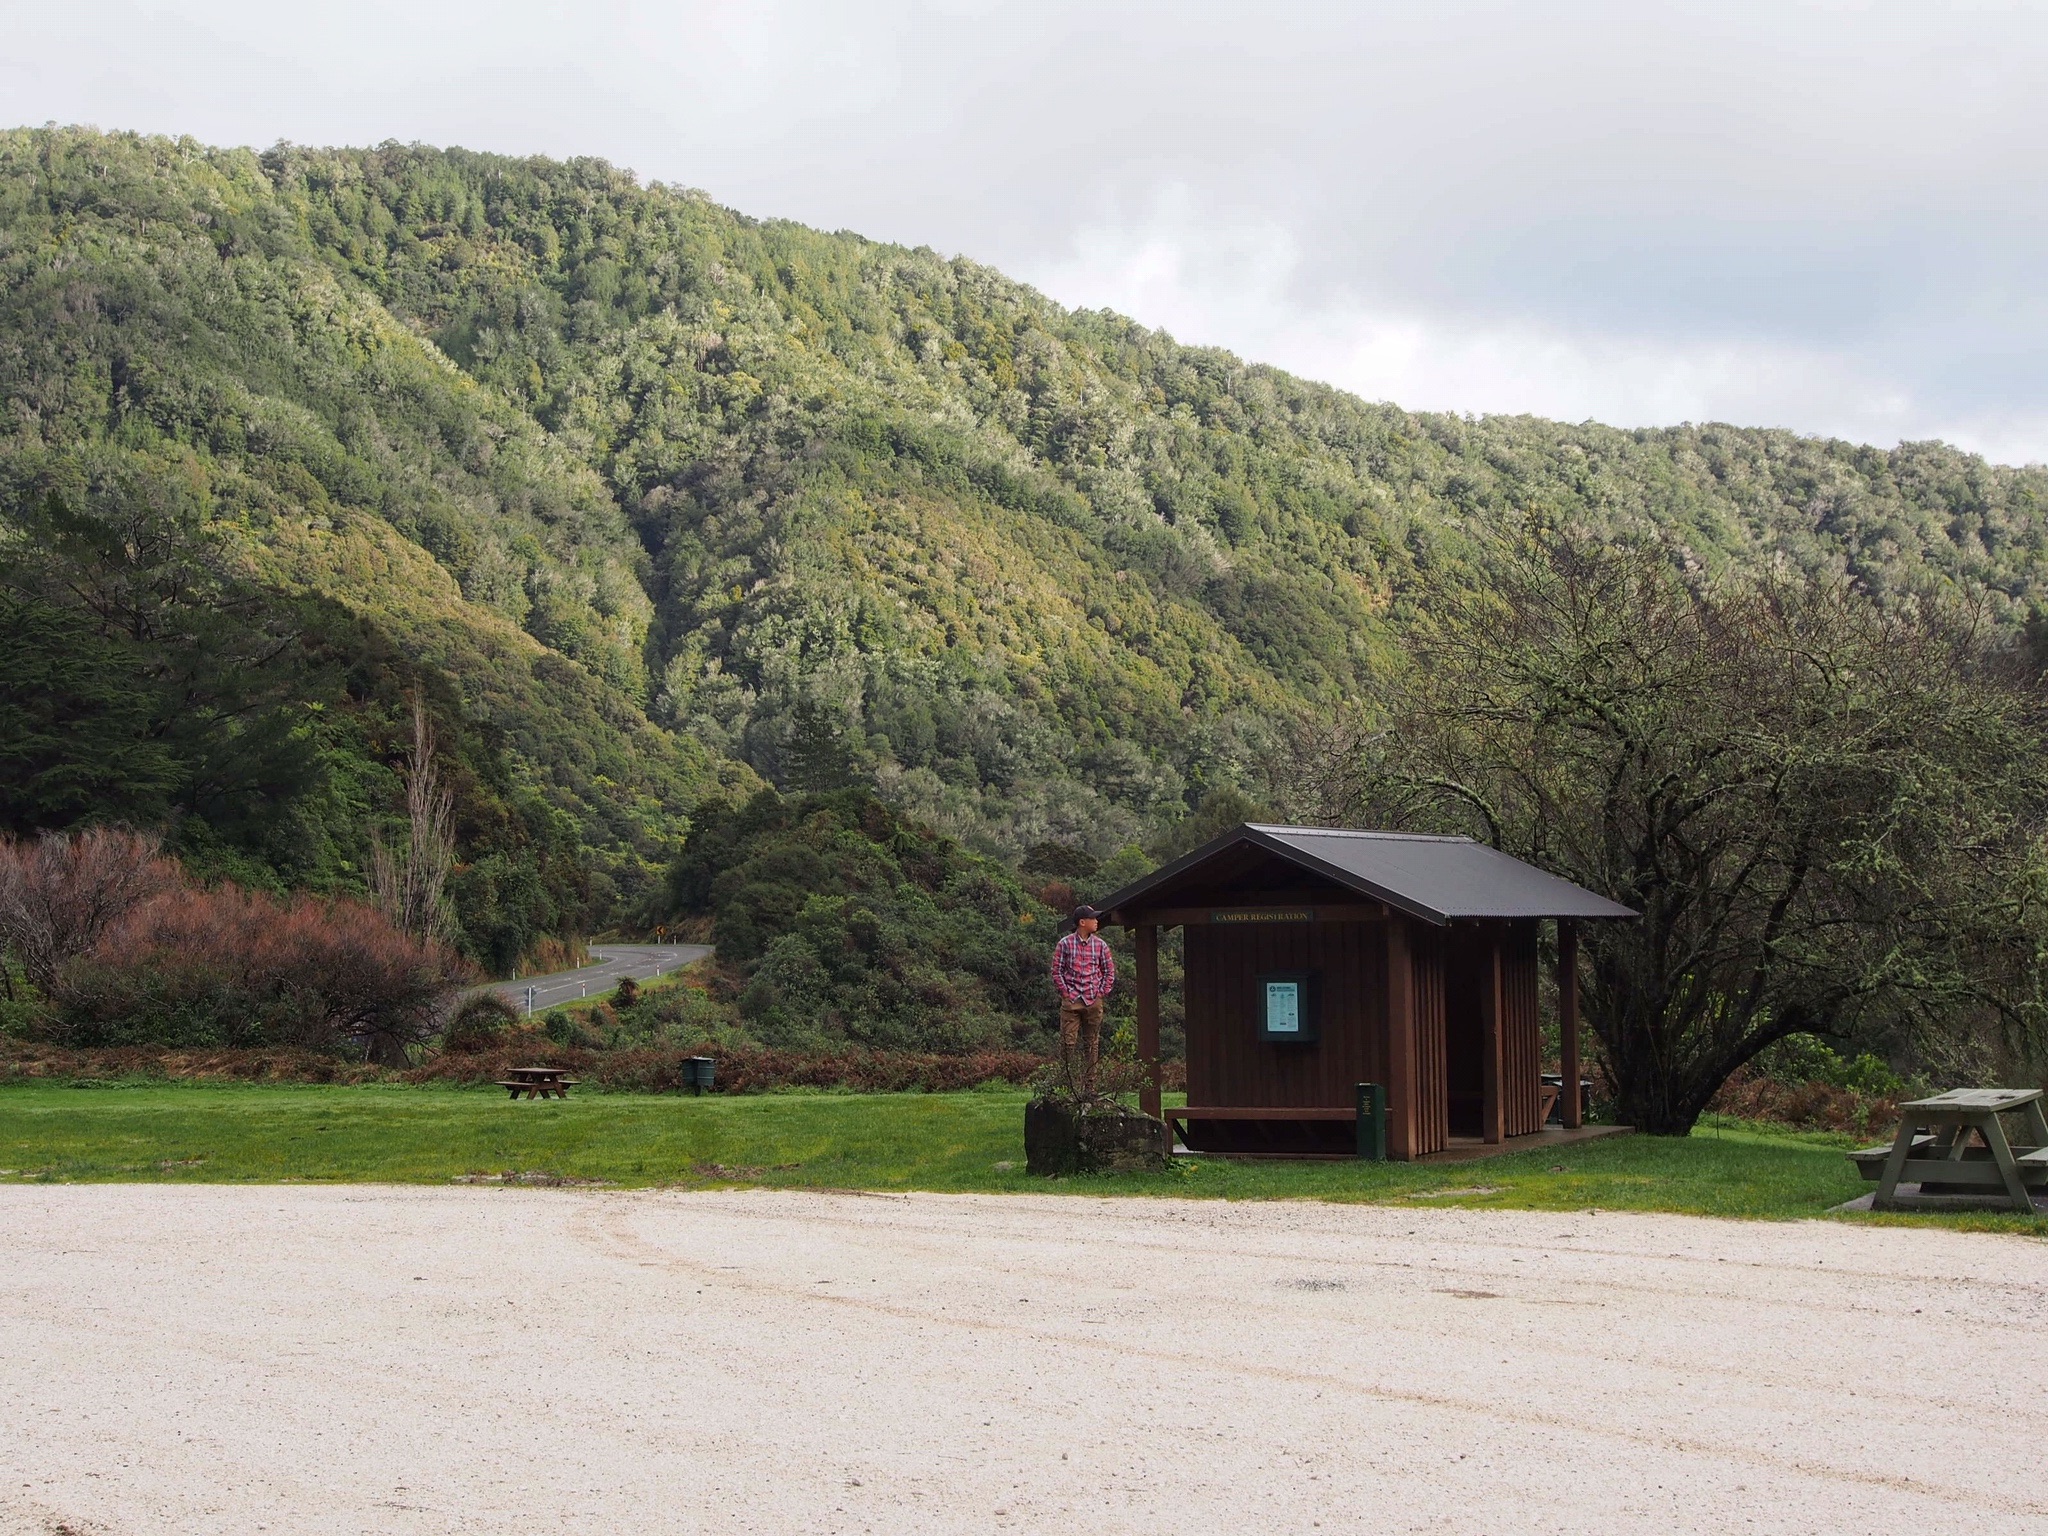
landscape, mountain, farm, hill, lake, mountain range, hut, village, highland, road trip, estate, rural area